Okazu

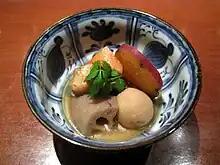
Okazu is just a name for "side dishes"

Okazu ( or) is a Japanese word meaning a side dish to accompany rice; subsidiary articles of diet. They are cooked and seasoned in such a way as to match well when eaten with rice, and are typically made from fish, meat, vegetable, or tofu. Nearly any food eaten with rice can be considered okazu, though it is distinct from furikake, which is meant specifically to add flavor to the rice itself rather than to be eaten alongside rice. In modern Japanese cuisine, "okazu" can accompany noodles in place of rice.